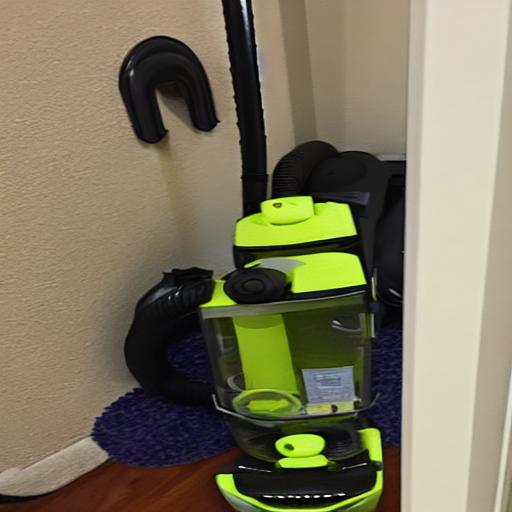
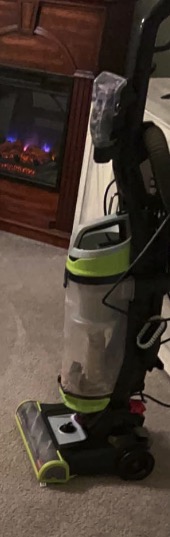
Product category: items_vacuum
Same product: no